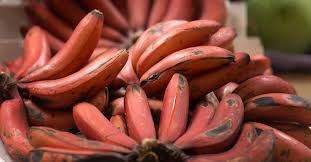
Label: banana